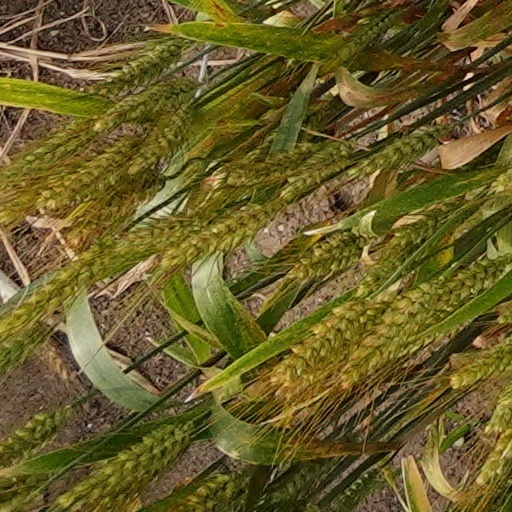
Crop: wheat